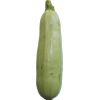
Label: zucchini